Fire making

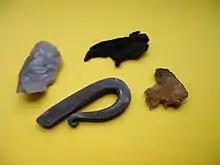
Typical contents of a tinder box. From left to right: flint, fire striker, char cloth and piece of mushroom.

Fire making, fire lighting or fire craft is the process of artificially starting a fire. It requires completing the fire triangle, usually by heating tinder above its autoignition temperature.